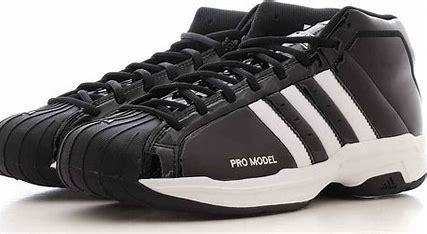
Brand: Adidas
Model: Pro Model